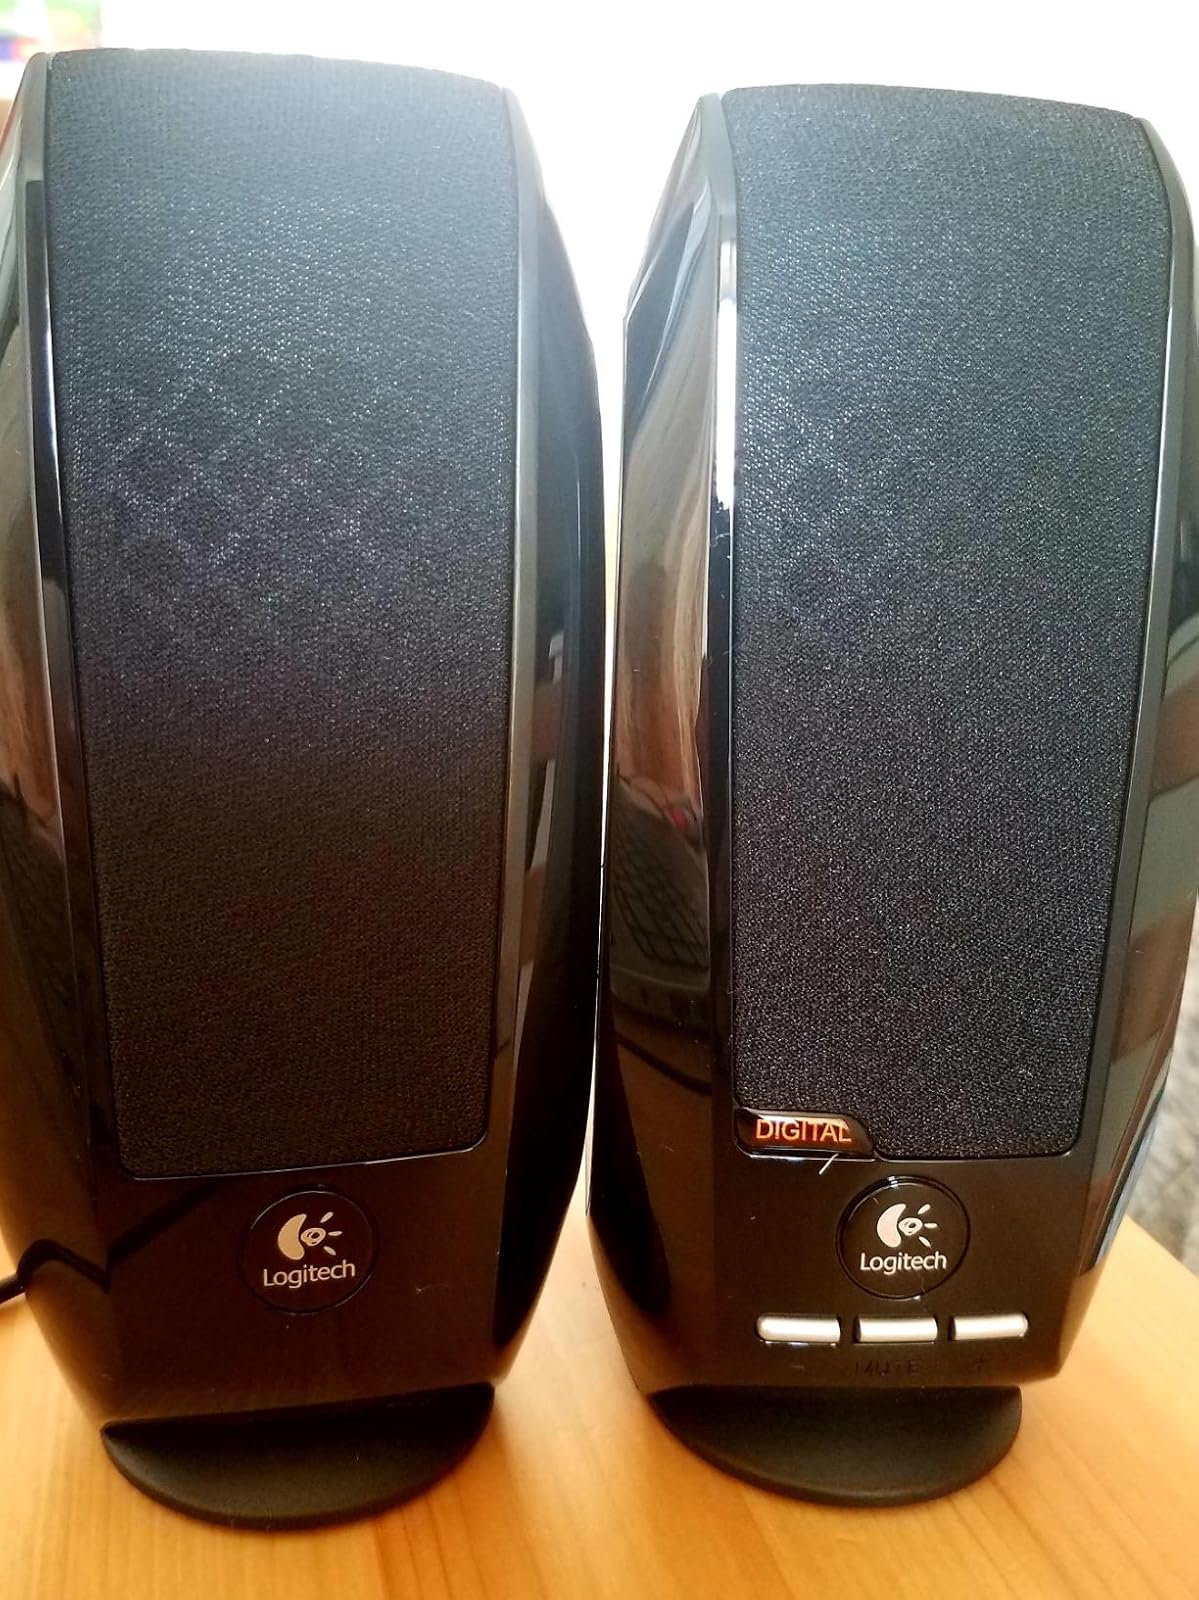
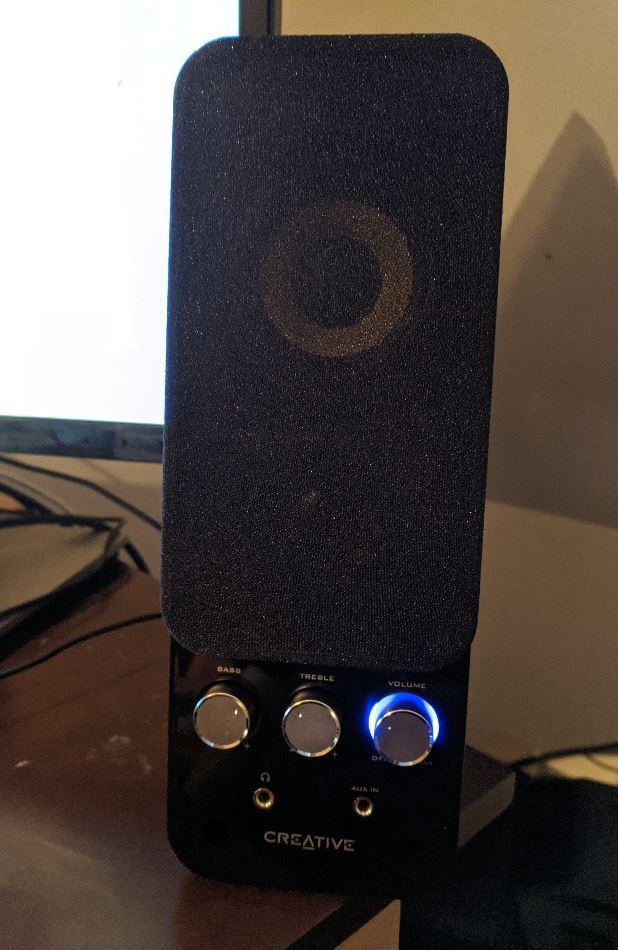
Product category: speaker
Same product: no